Katja Stam

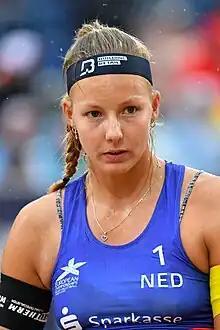
Stam in 2022

Katja Stam (born 3 October 1998) is a Dutch beach volleyball player. She competed in the 2020 Summer Olympics. Stam shares the same birthday with her partner Raïsa Schoon.